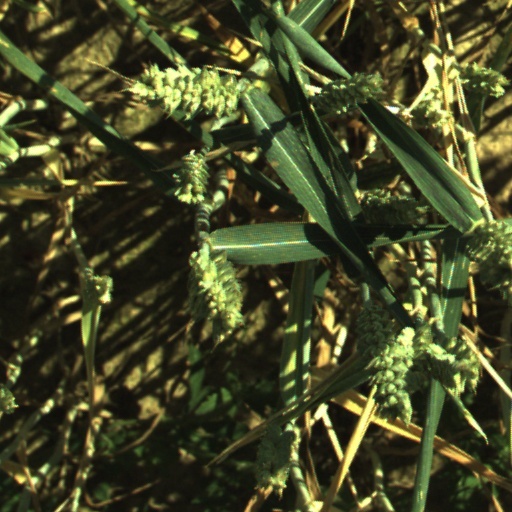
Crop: wheat